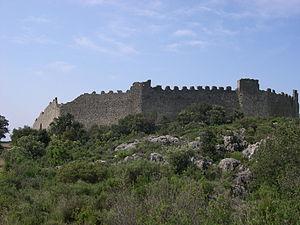
Montpeyroux (Hérault) - le Castellas.
Montpeyroux, en occitan Mont Peirós, est une commune française située dans le département de l'Hérault en région Occitanie.